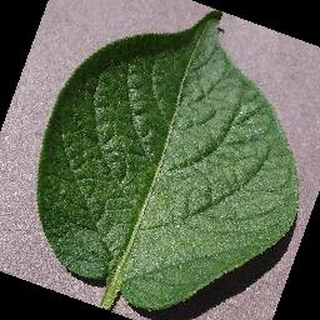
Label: healthy_potato